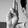
ASL letter: U